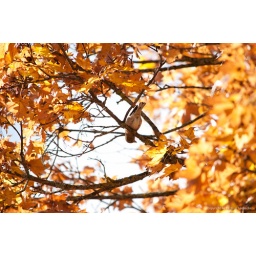
bird in a colorfull tree